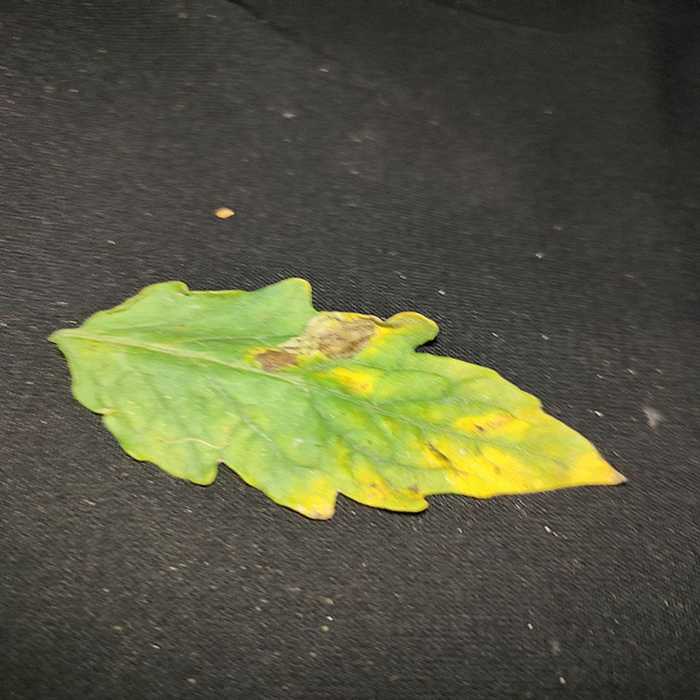
Plant: Tomato
Label: Tomato Bacterial spot